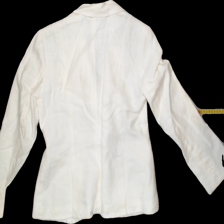
View: back
Type: Blazer
Category: Ladies
Brand: H&M
Colors: White
Material: 100%cotton
Pattern: Plain
Cut: Regular, V-collar
Size: 34
Trend: No trend
Stains: Yes
Damage: 0
Price range: <50
Recommended usage: Export